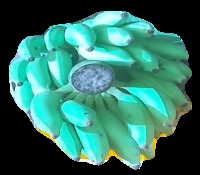
Variety: elakki-bale
Grade: grade2